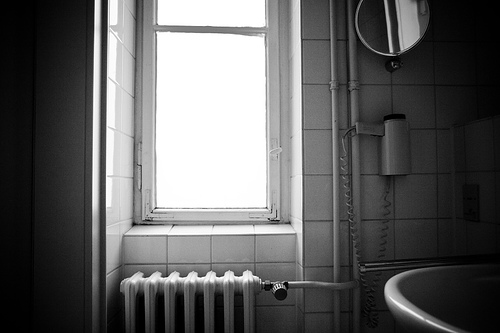
user: Given an image and a question. Answer the question in a short answer. Question: What time of day is it? Short Answer:
assistant: morn